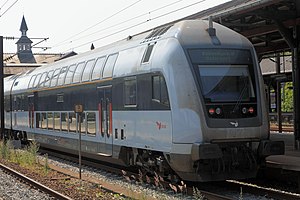
Dobbeltdækkervogn
Dansk dobbeltdækkertog i Østerport
En dobbeltdækkervogn er en personvogn i to etager. De indsættes typisk flere sammen som dobbeltdækkertog eller som togsæt på jernbaner, hvor der er brug for ekstra mange pladser til passagererne.